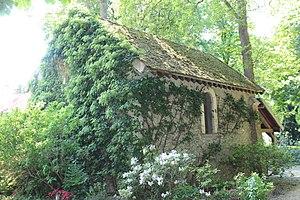
Chapelle du parc de la Roseraie du Val-de-Marne, L'Haÿ-les-Roses.
La Roseraie du Val-de-Marne, située à L'Haÿ-les-Roses, près de Paris dans le département du Val-de-Marne, est la première roseraie moderne, fondée en 1894 par Jules Gravereaux. Elle regroupe près de 3 300 variétés de rosiers sur une surface totale de 1,52 hectare.